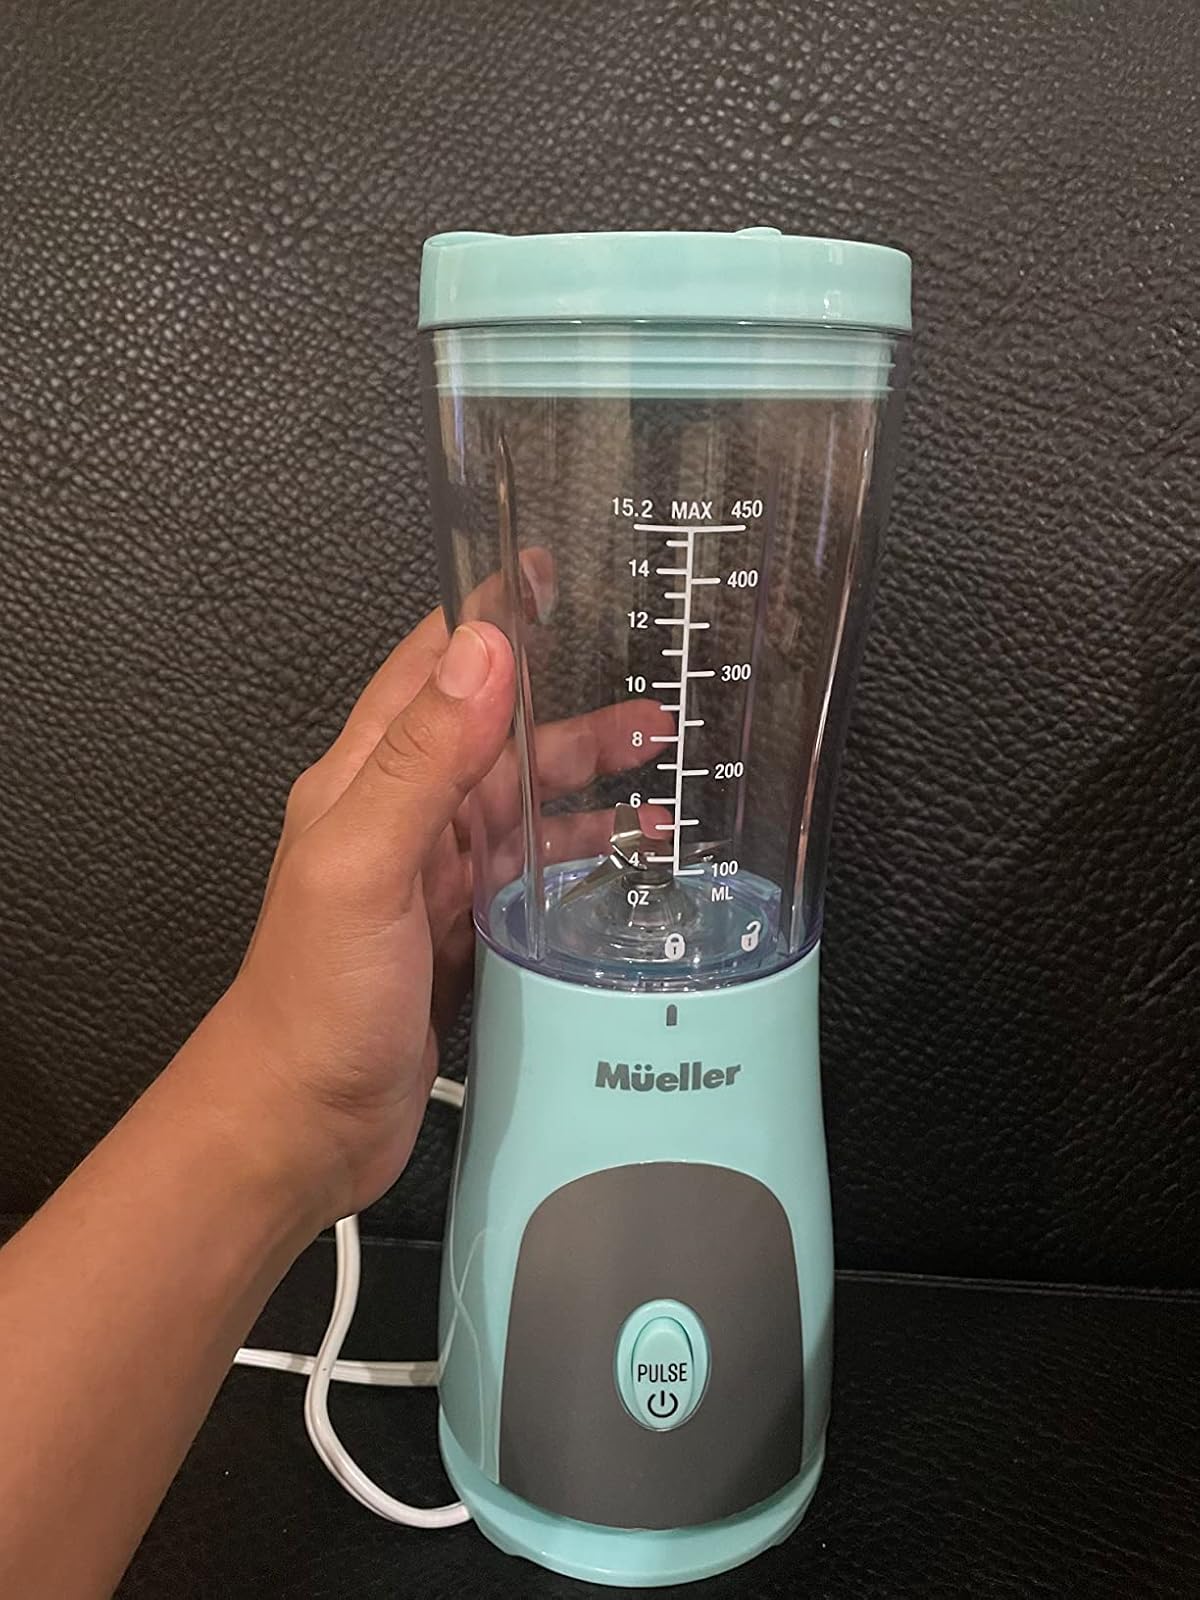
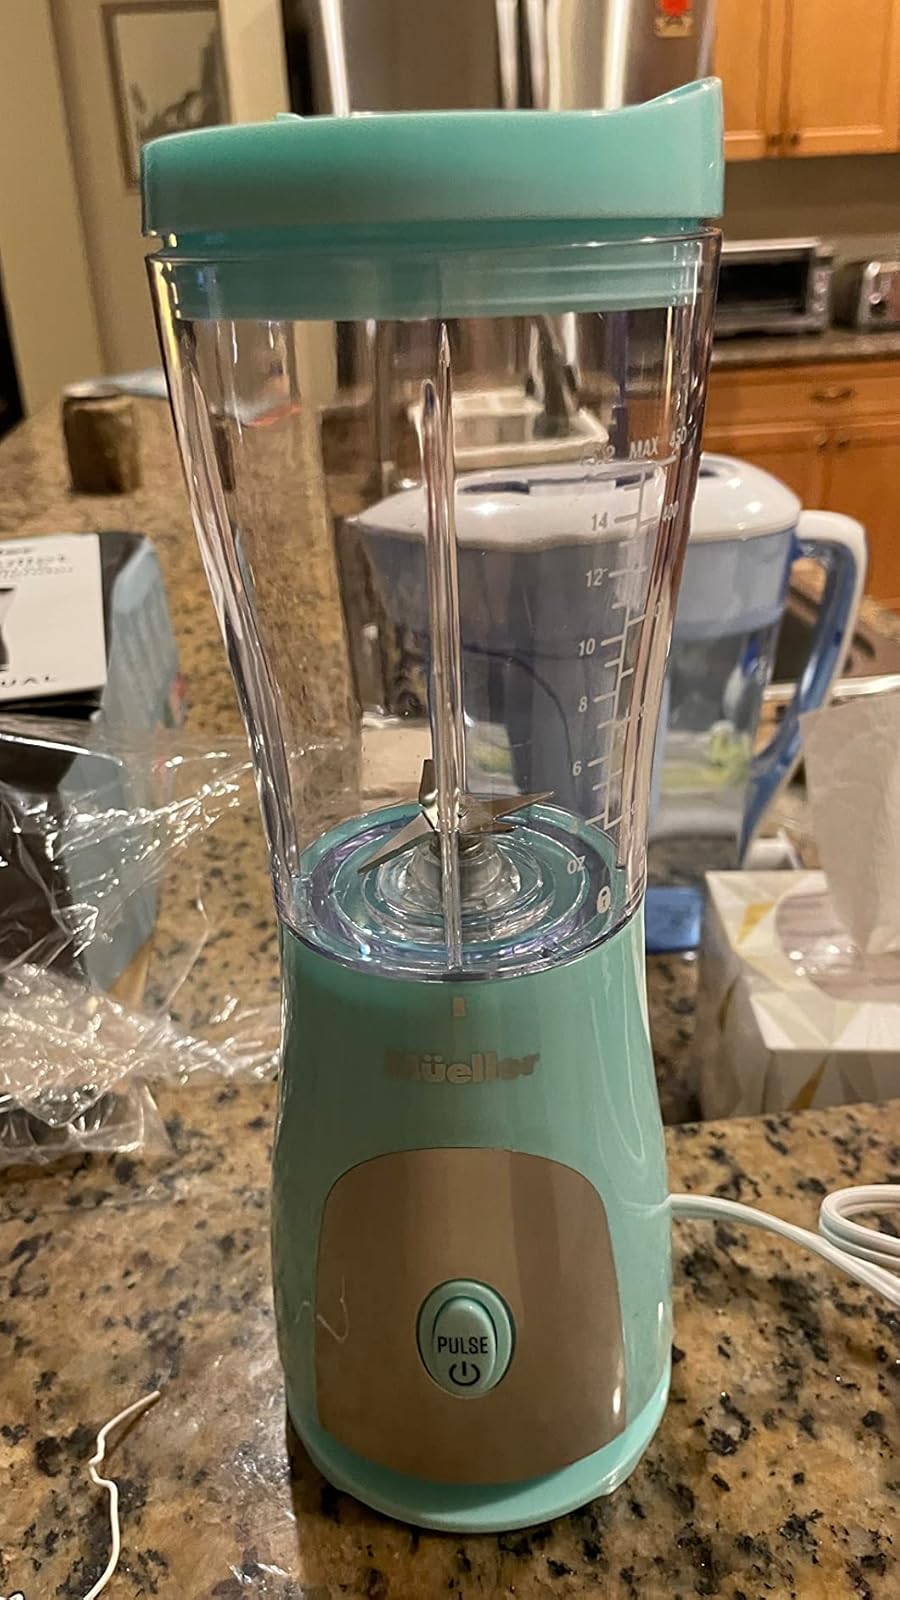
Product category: items_blender
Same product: yes